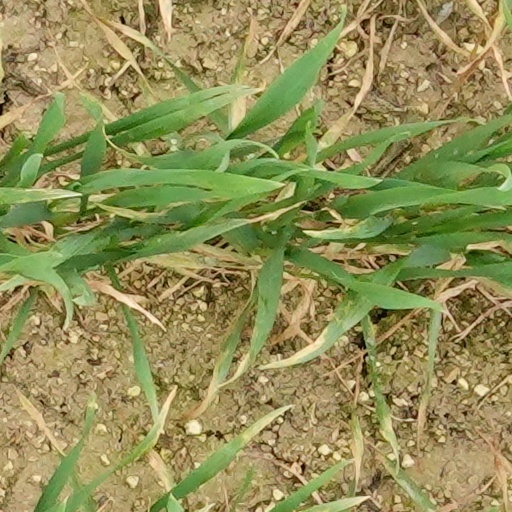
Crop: wheat